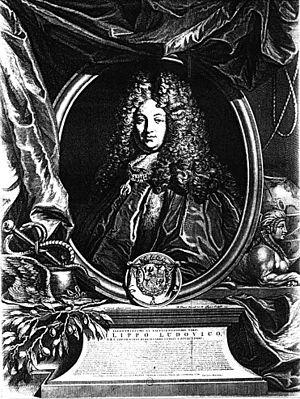
Le portait du comte Sinzendorf a été exécuté en 1729 par le peintre français Hyacinthe Rigaud pour répondre à une commande du modèle.